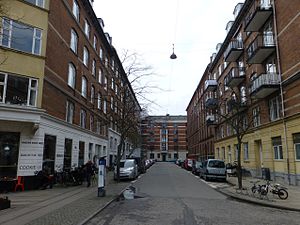
Marstalsgade
Marstalsgade ved Melchiors Plads.
Marstalsgade er en gade beliggende på indre Østerbro mellem Hobrogade og Østbanegade, opdelt af Strandboulevarden ca. midtpå. Marstalsgade er ca. 450 meter lang.